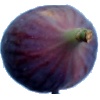
Label: Fig 1